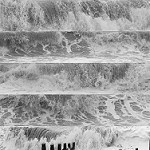
Label: B & W